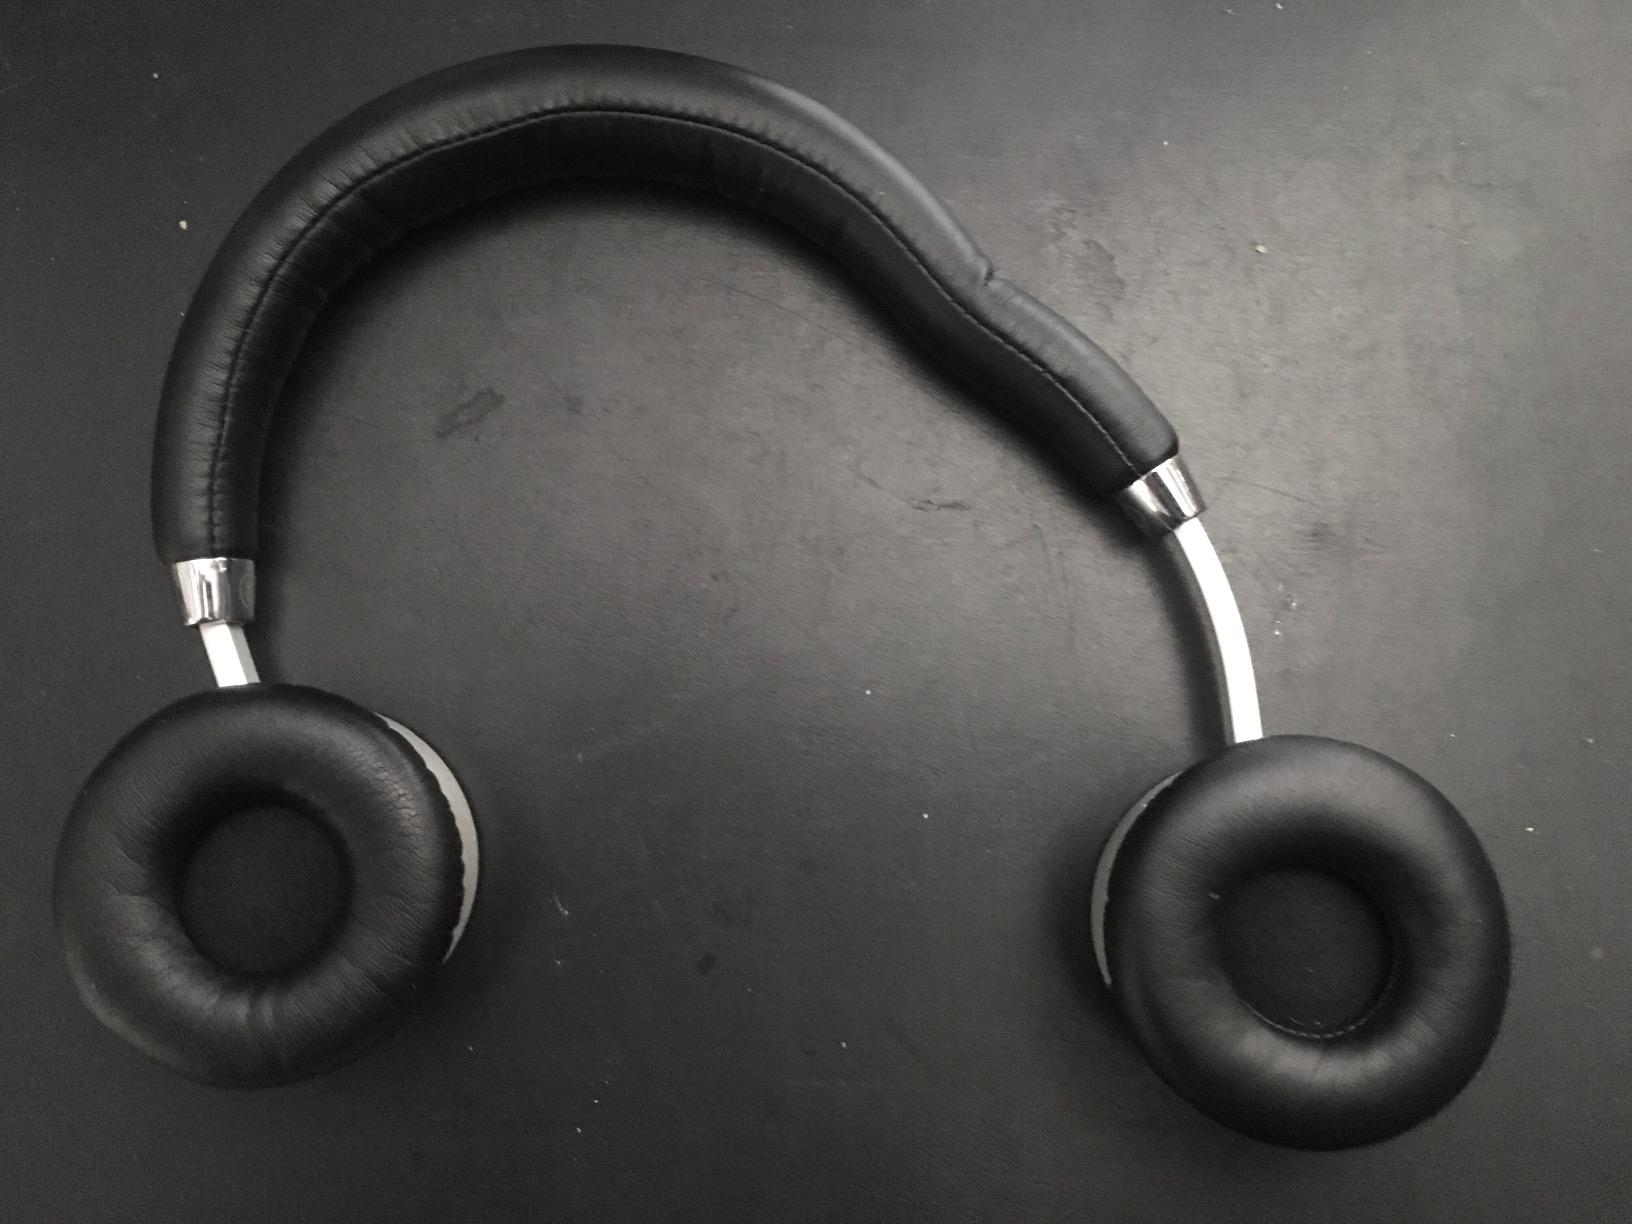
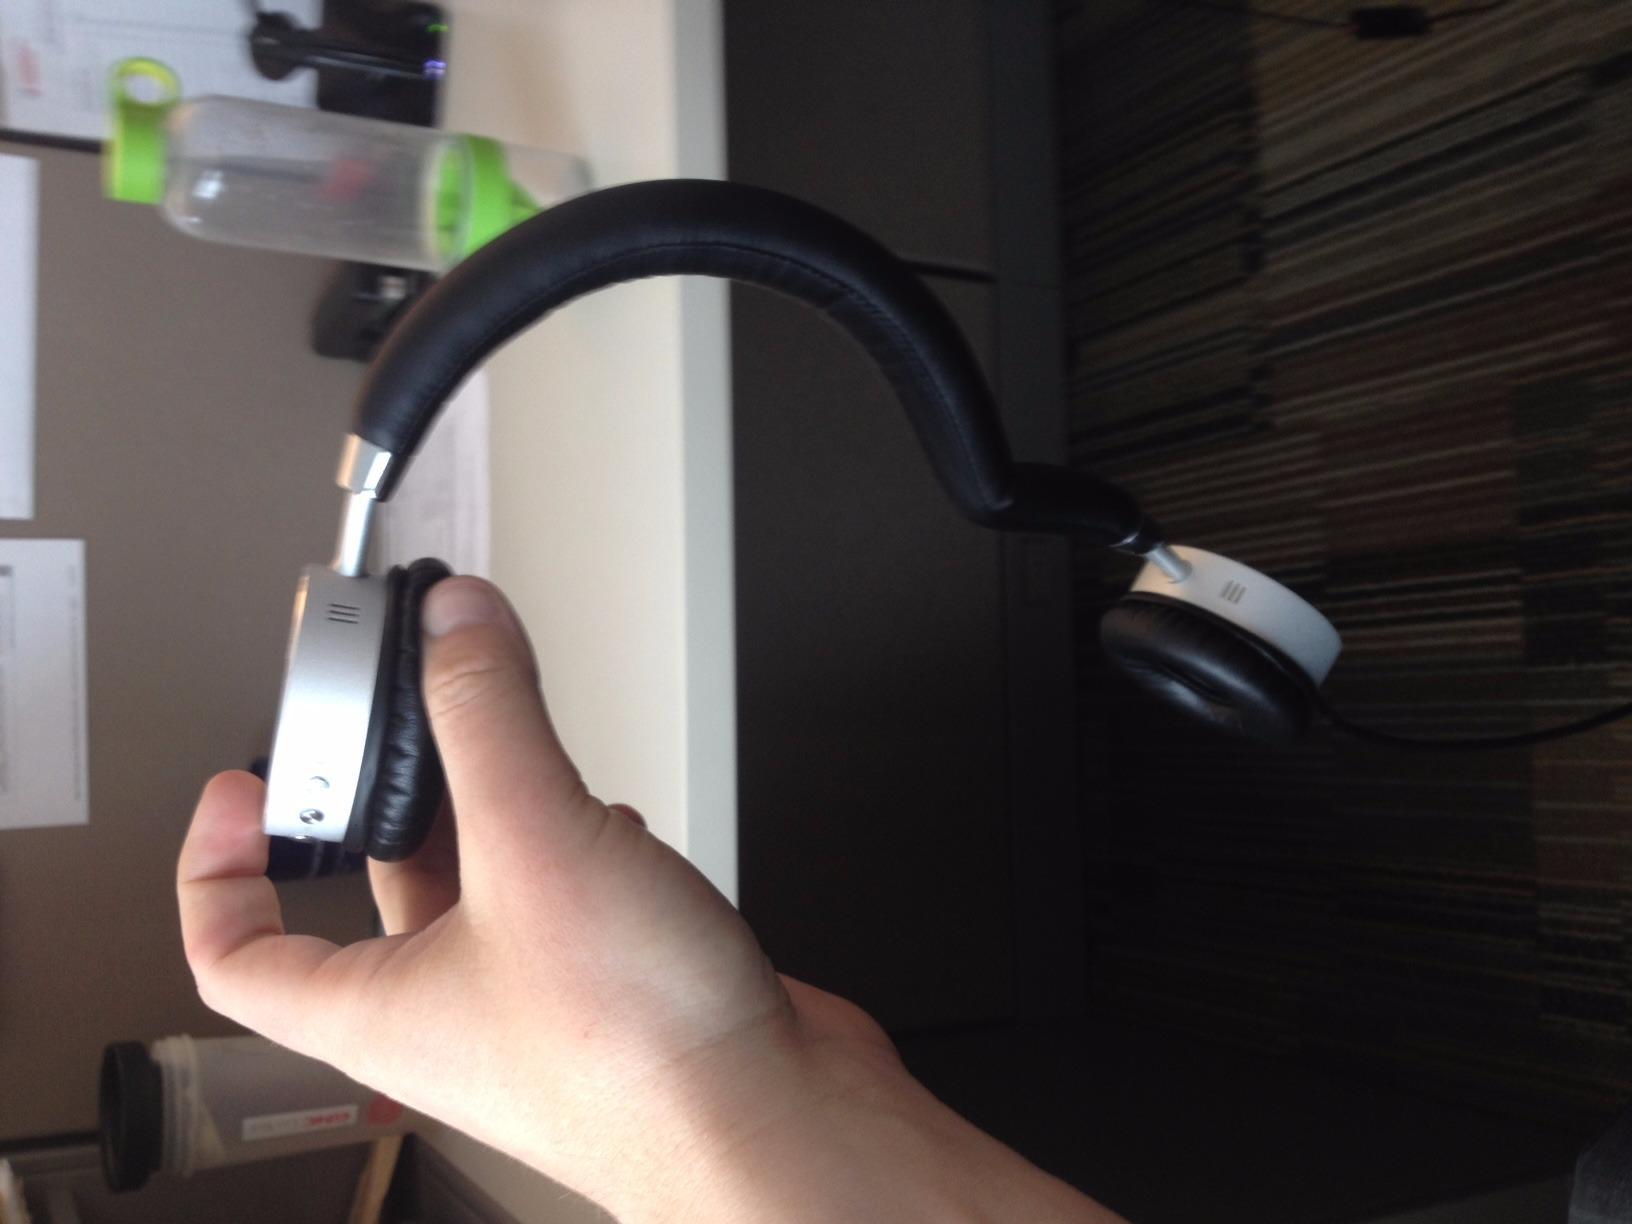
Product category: headphones
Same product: yes